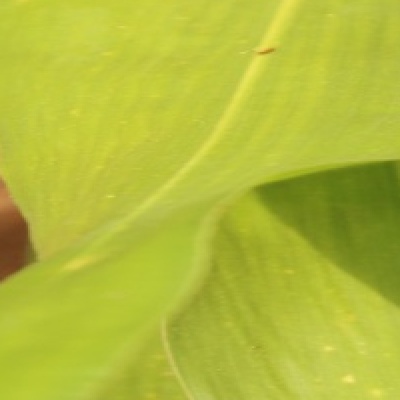
Label: Corn_(Maize)___Leaf_Spot